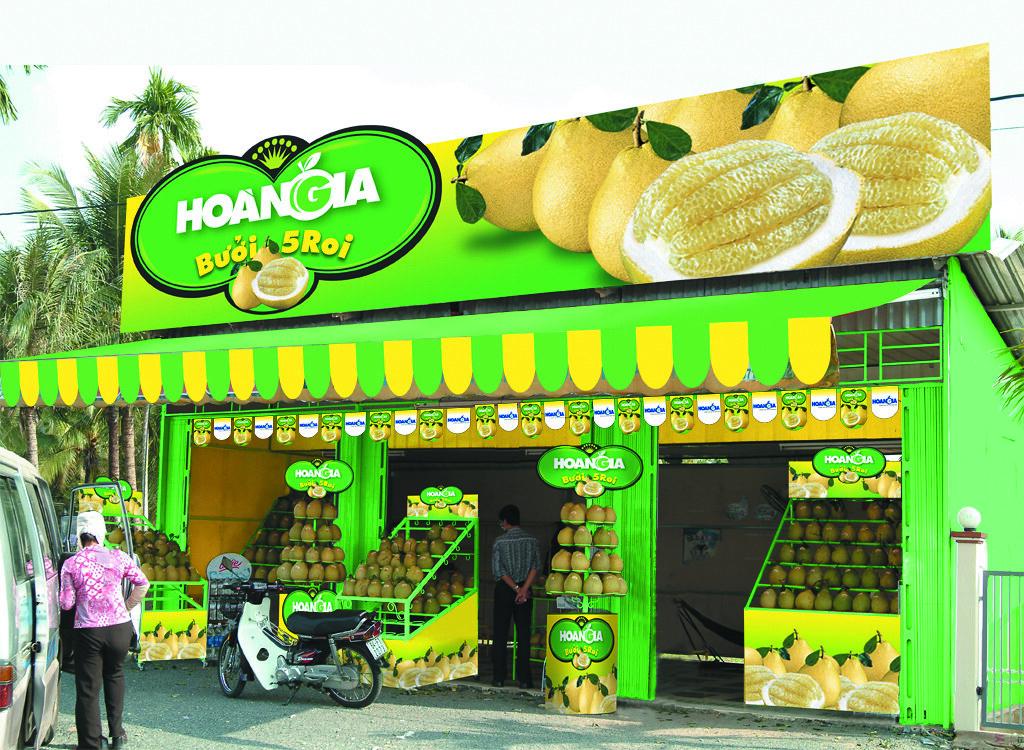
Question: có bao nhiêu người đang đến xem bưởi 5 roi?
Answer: một người